Zia Fatehabadi

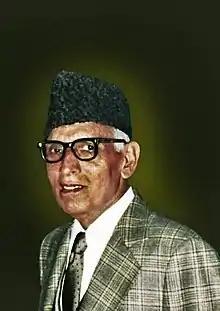
1981 portrait

Mehr Lal Soni (9 February 1913 – 19 August 1986), better known as Zia Fatehabadi, was an Indian Urdu ghazal and nazm writer. He was a disciple (shaagird) of Seemab Akbarabadi (1882–1951), who was a disciple of Nawab Mirza Khan Daagh Dehlvi (1831–1905). He used the takhallus (nom de plume) of Zia meaning "Light" on the suggestion of his teacher, Ghulaam Qadir Farkh Amritsari.